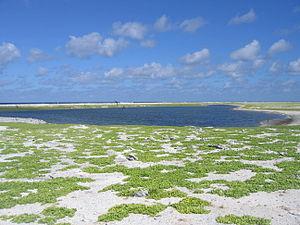
Birnie, en anglais Birnie Island, est un atoll des Kiribati dans les îles Phœnix.